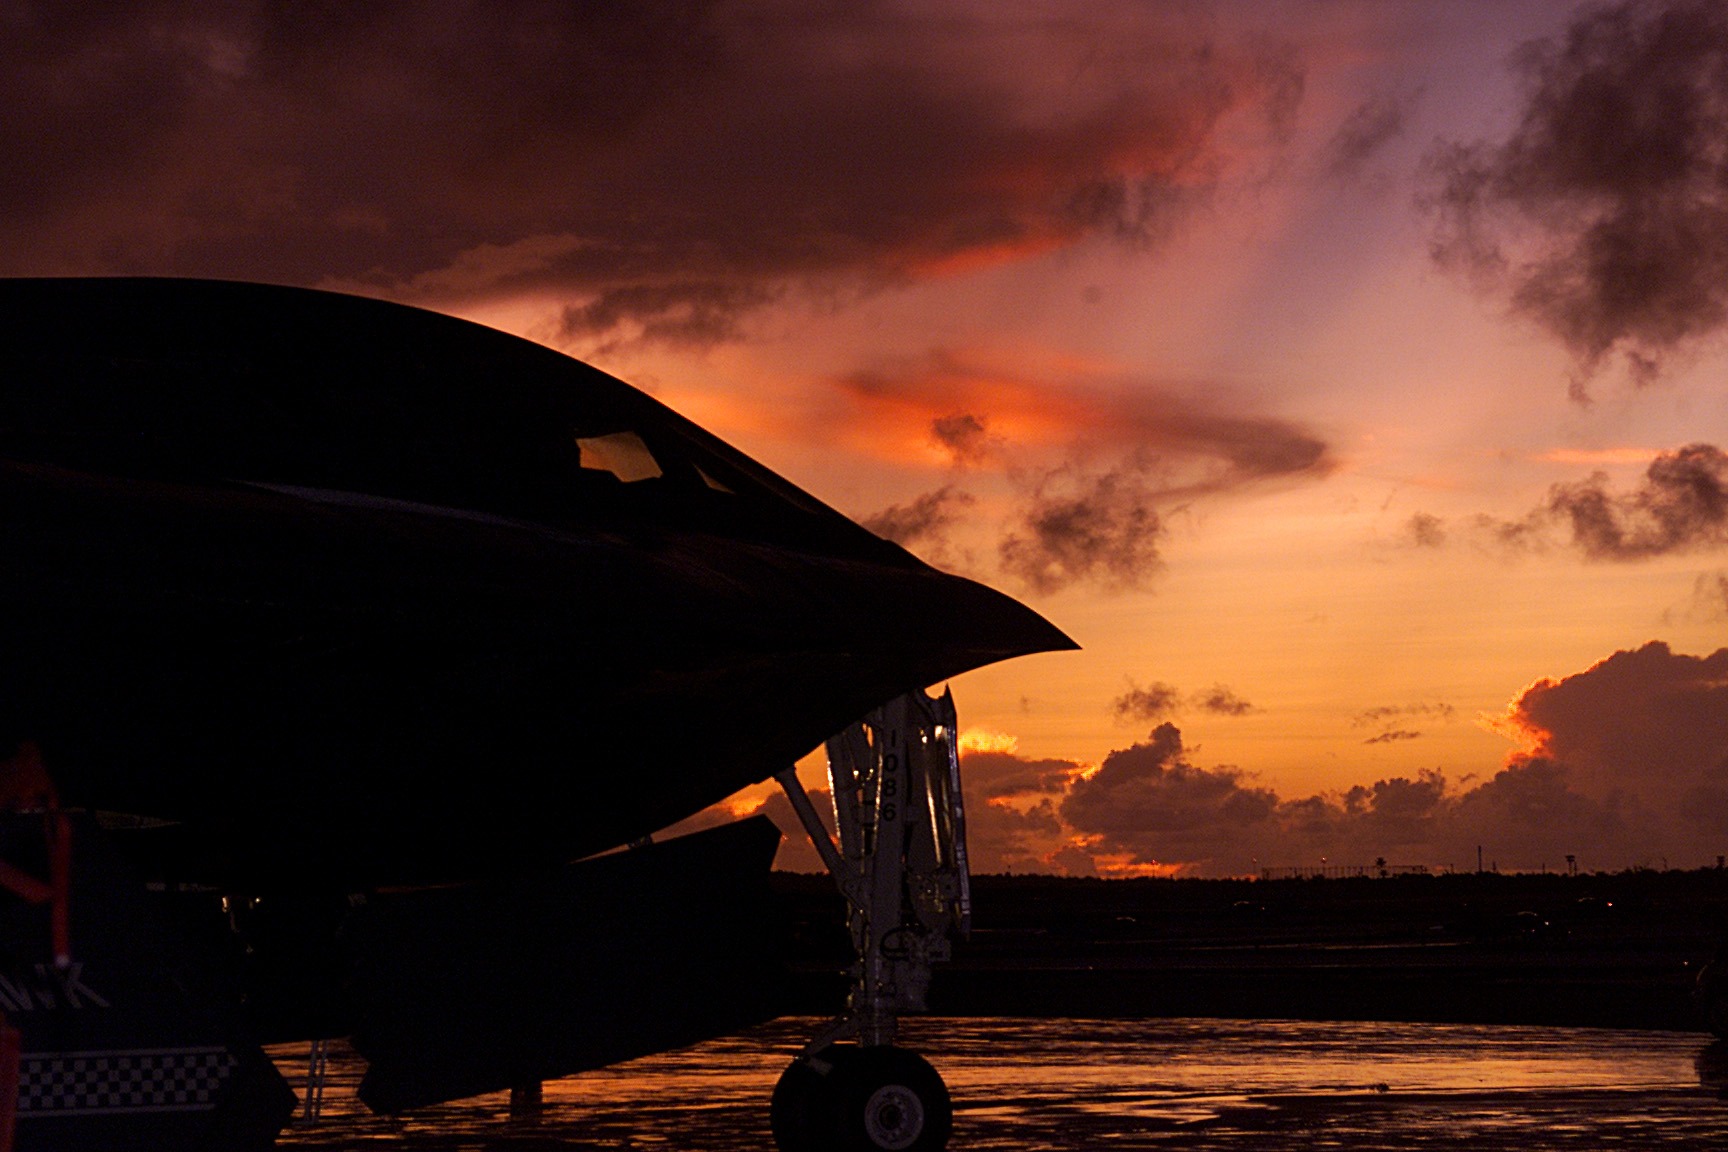
sea, horizon, silhouette, cloud, sky, sun, sunrise, sunset, night, sunlight, morning, dawn, plane, aircraft, military, jet, dusk, evening, reflection, peaceful, darkness, clouds, beautiful, atmosphere of earth